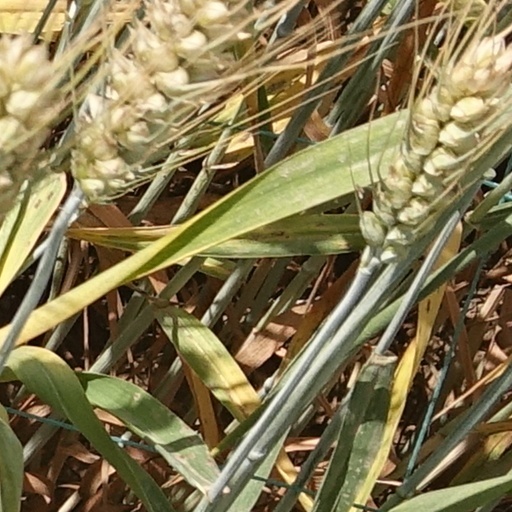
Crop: wheat